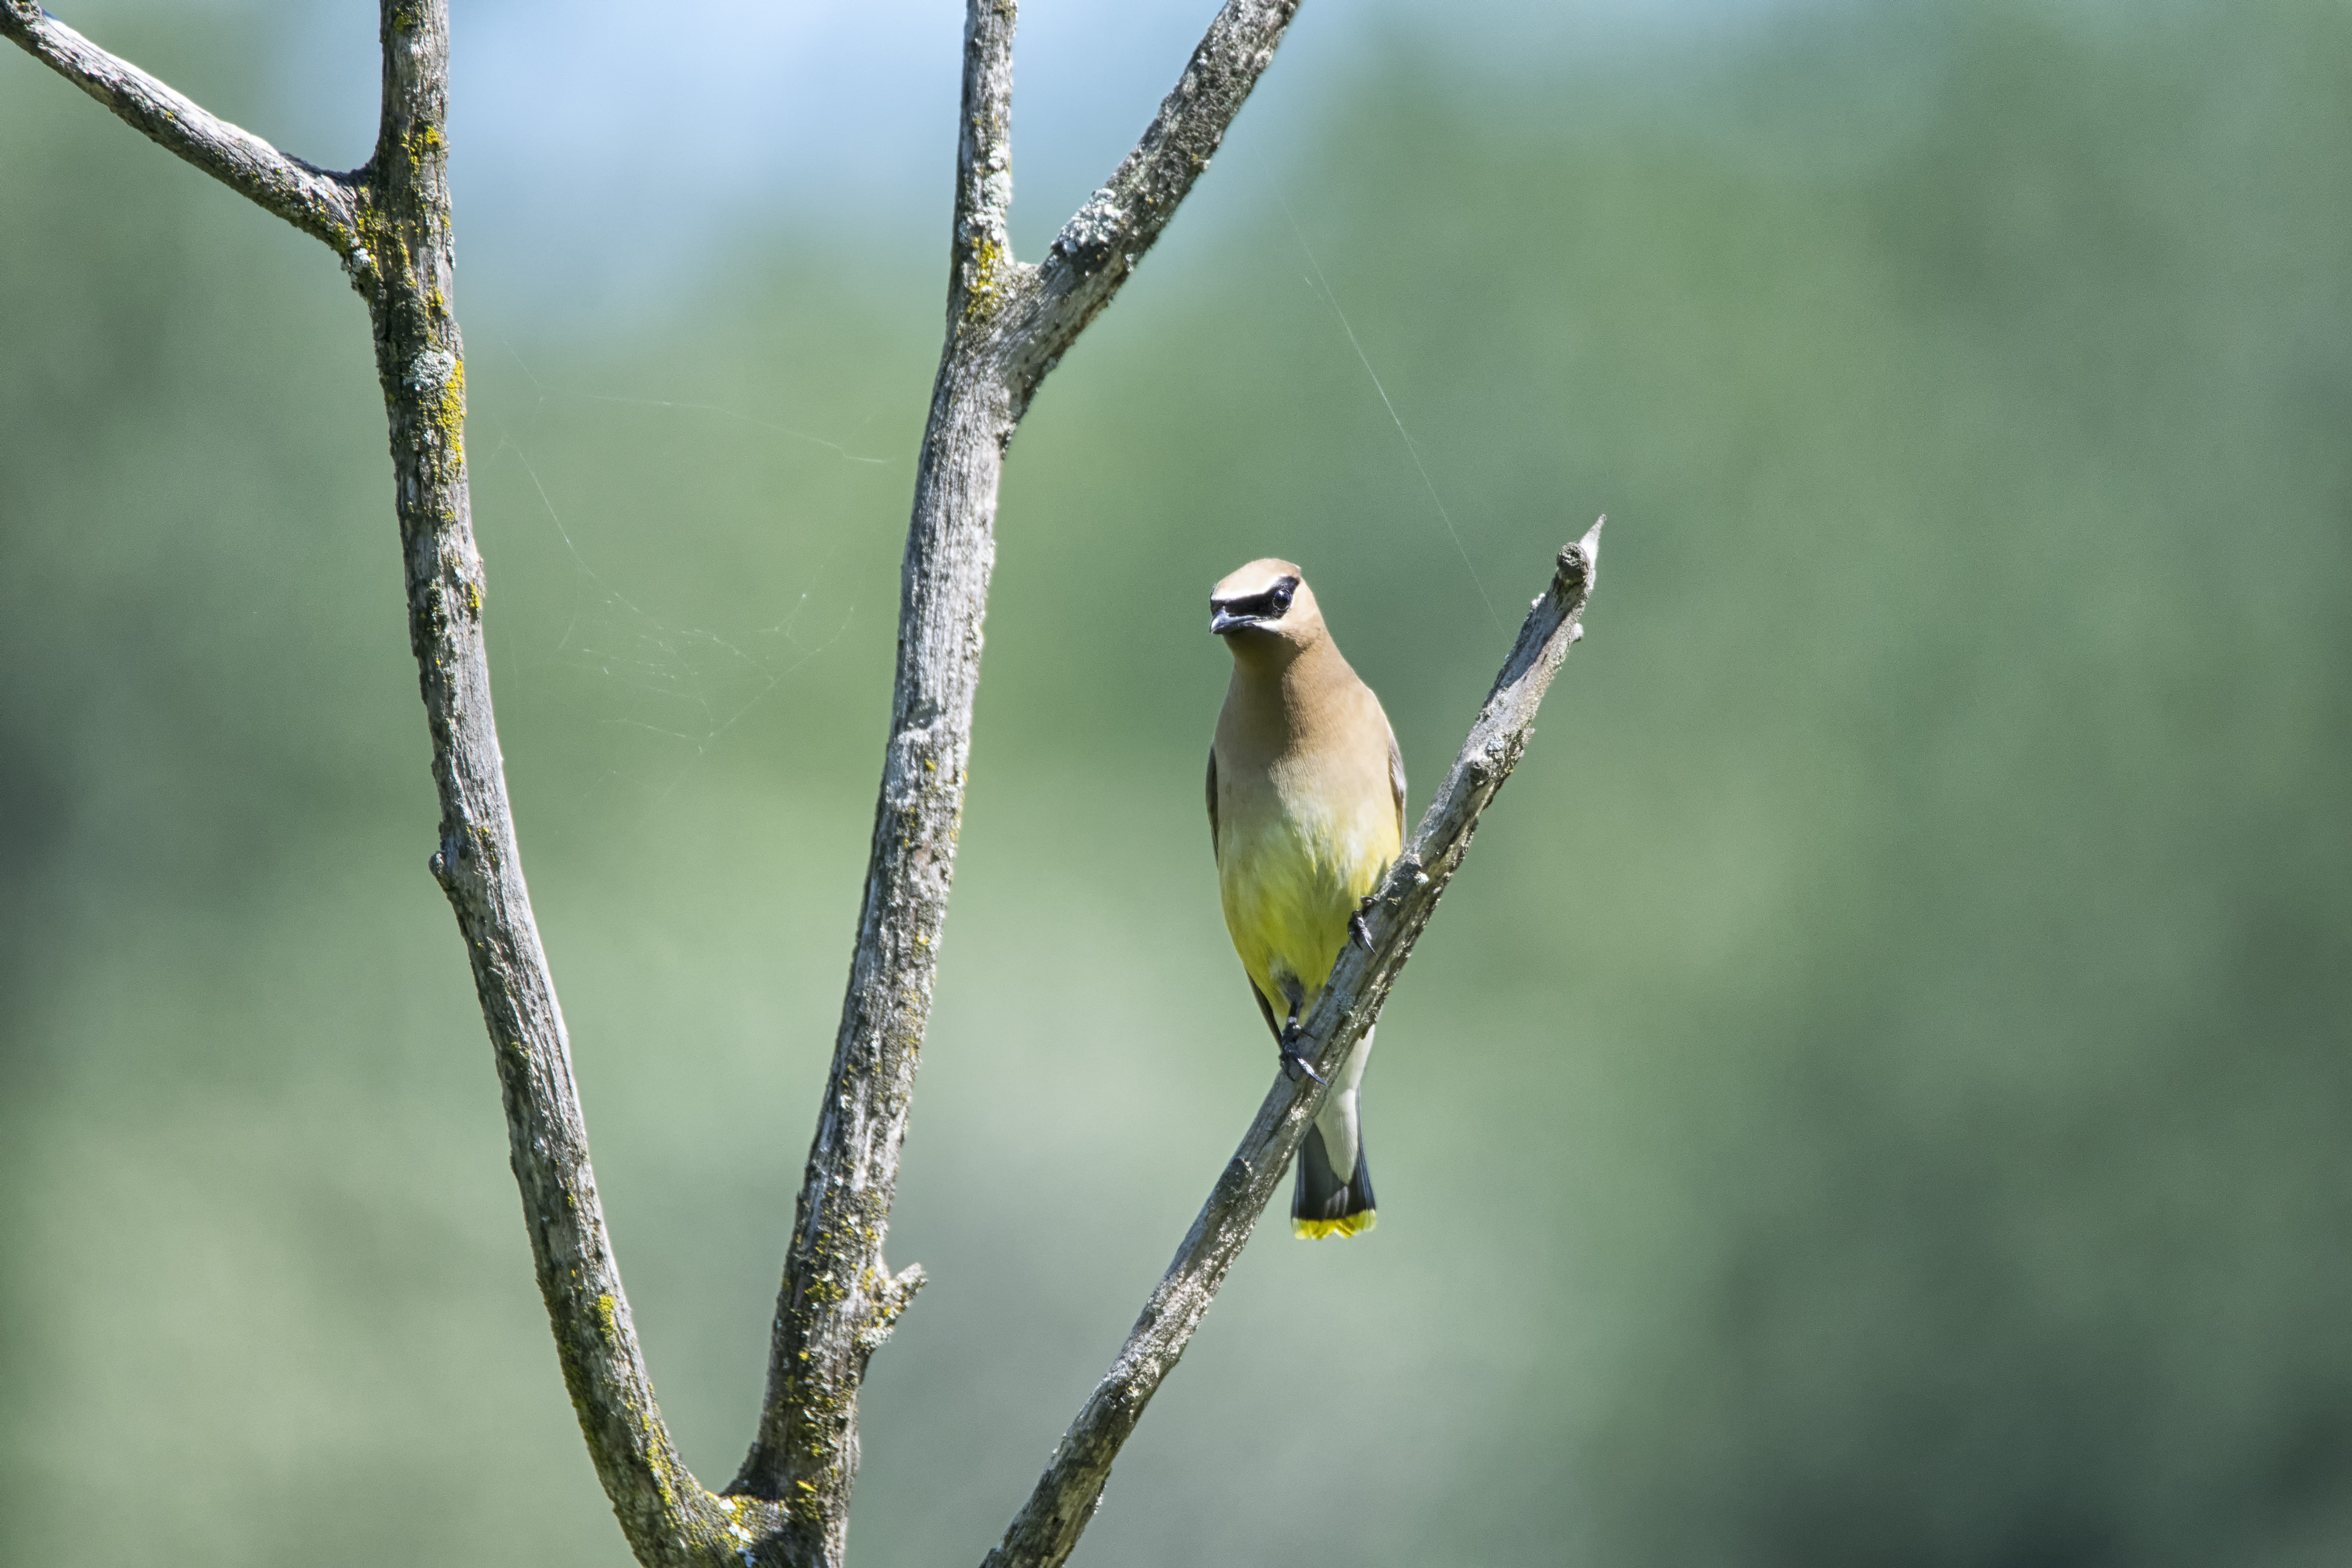
nature, branch, bird, wildlife, green, beak, fauna, twig, close up, canada, vertebrate, quebec, finch, cedar, sherbrooke, oiseau, jaseur, waxwing, dam rique, perching bird